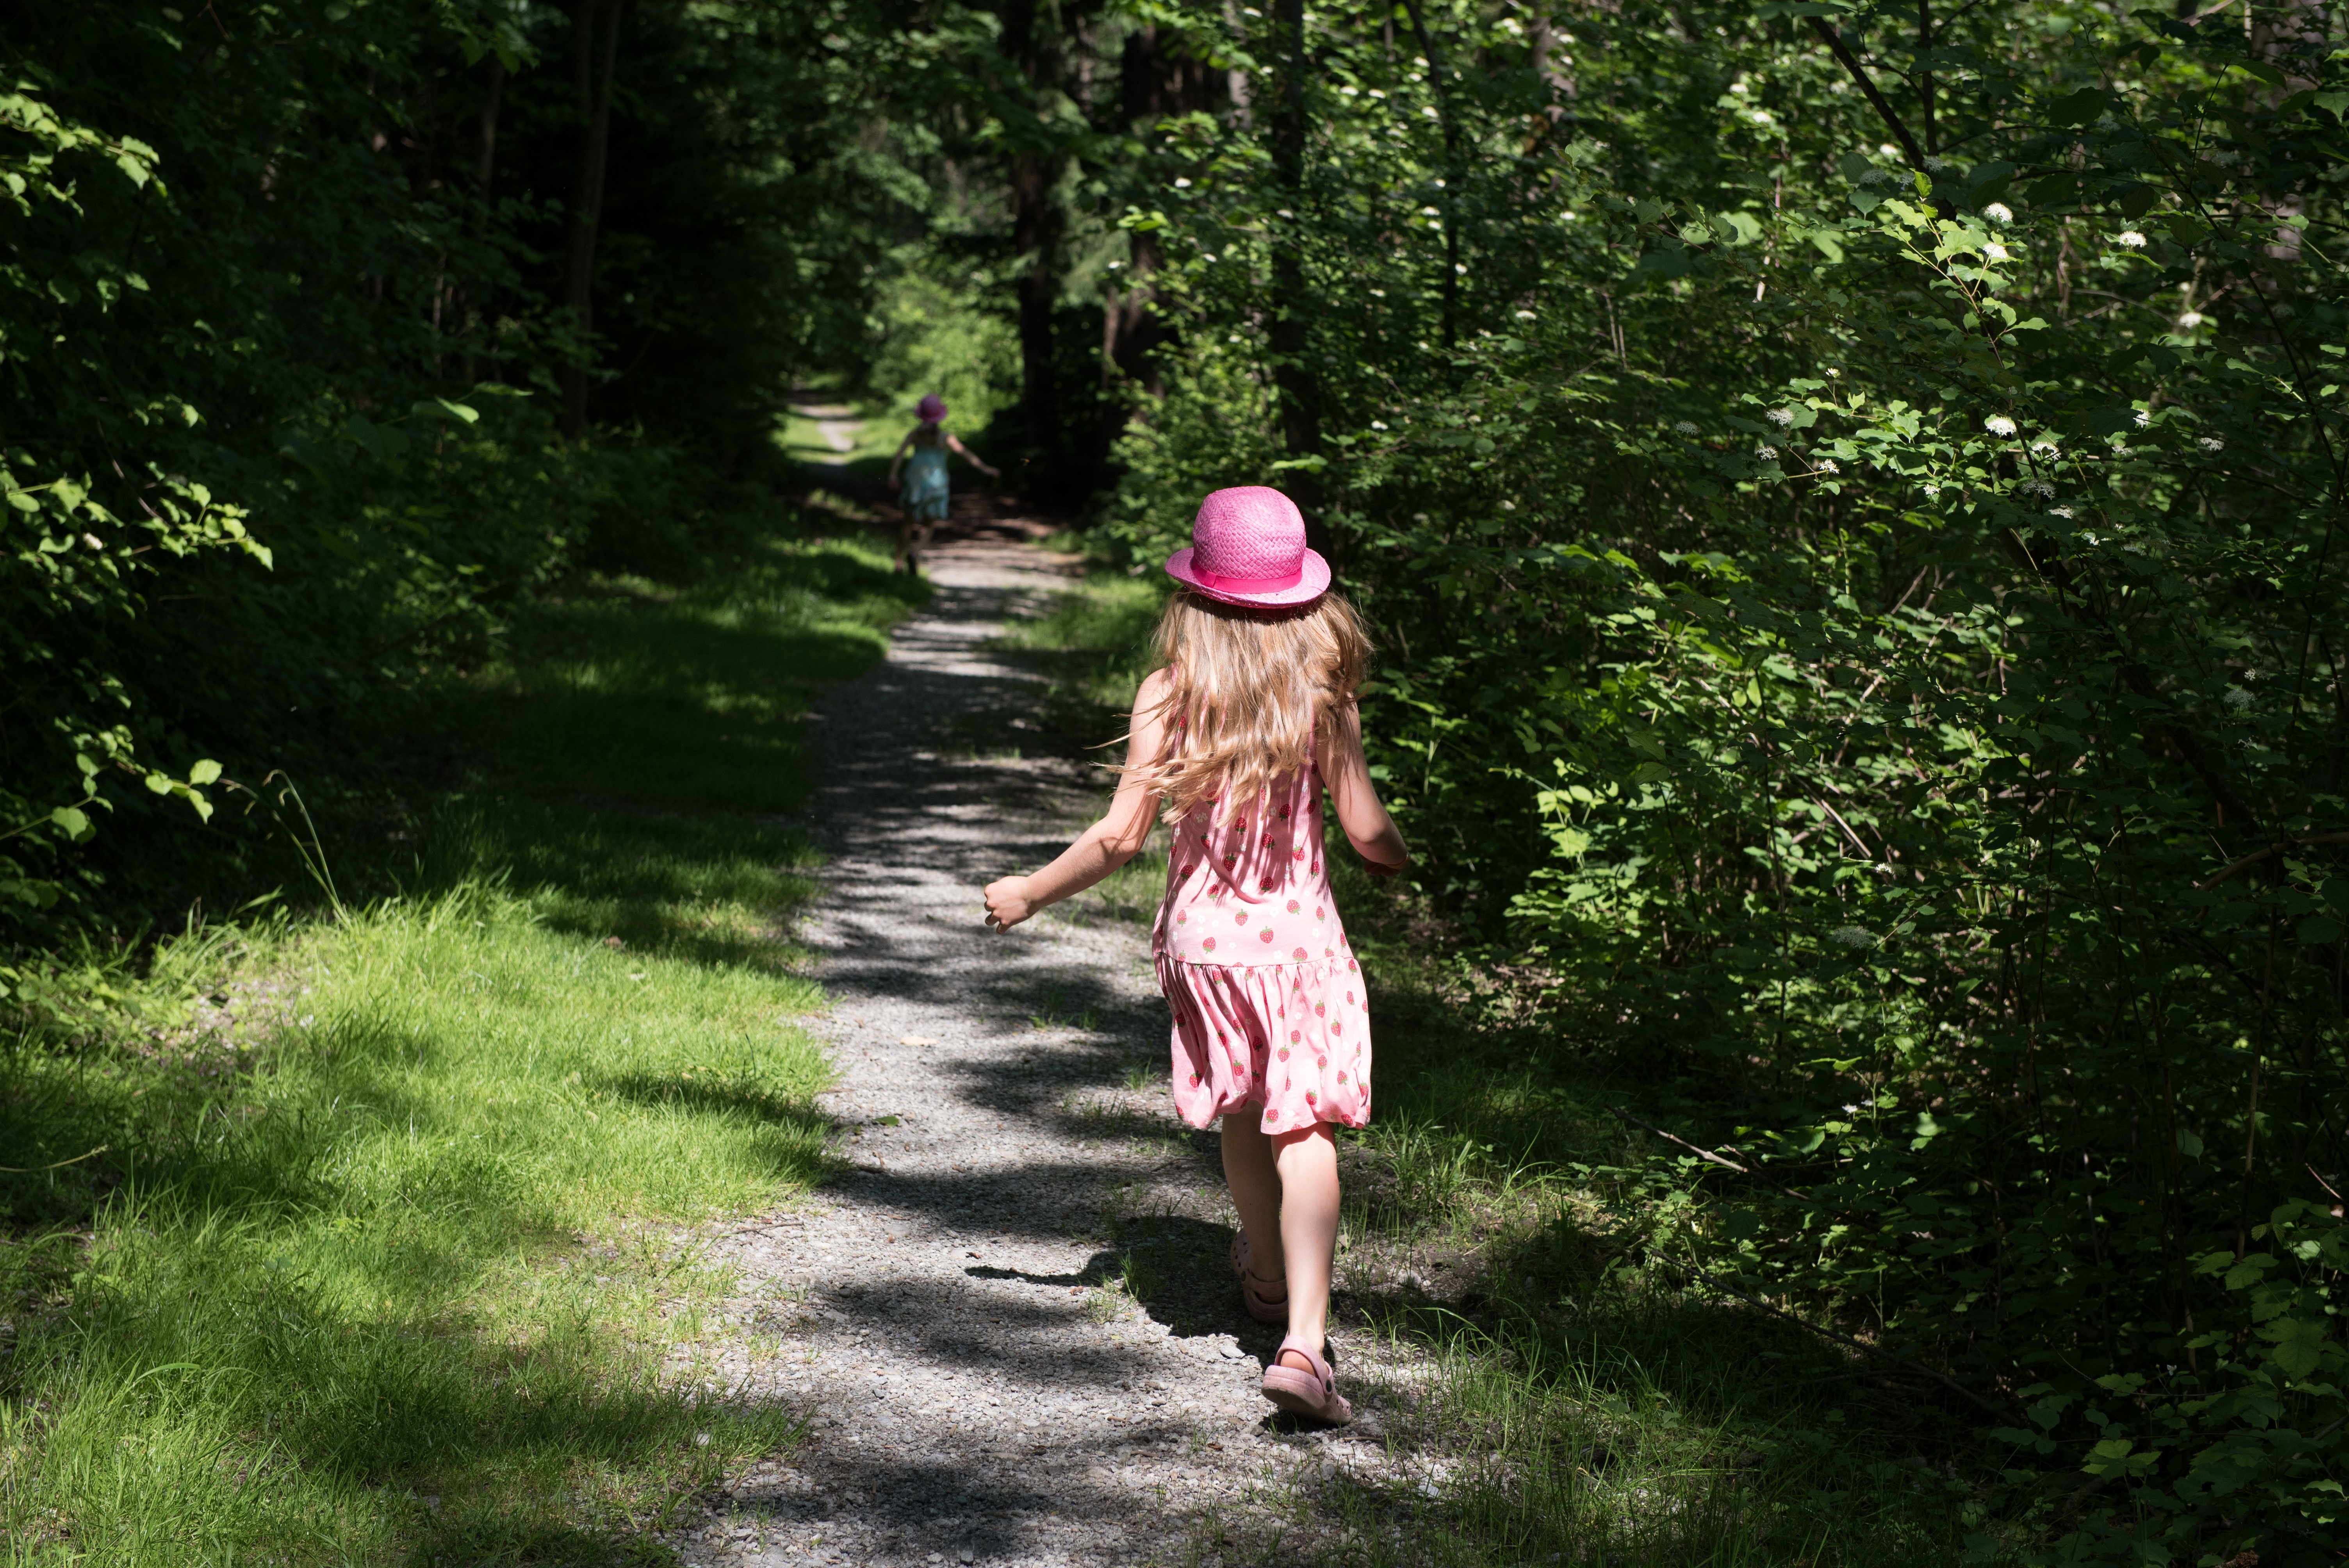
tree, forest, walking, person, girl, flower, run, spring, green, jungle, child, human, hat, season, race, out, woodland, habitat, away, nature trail, forest path